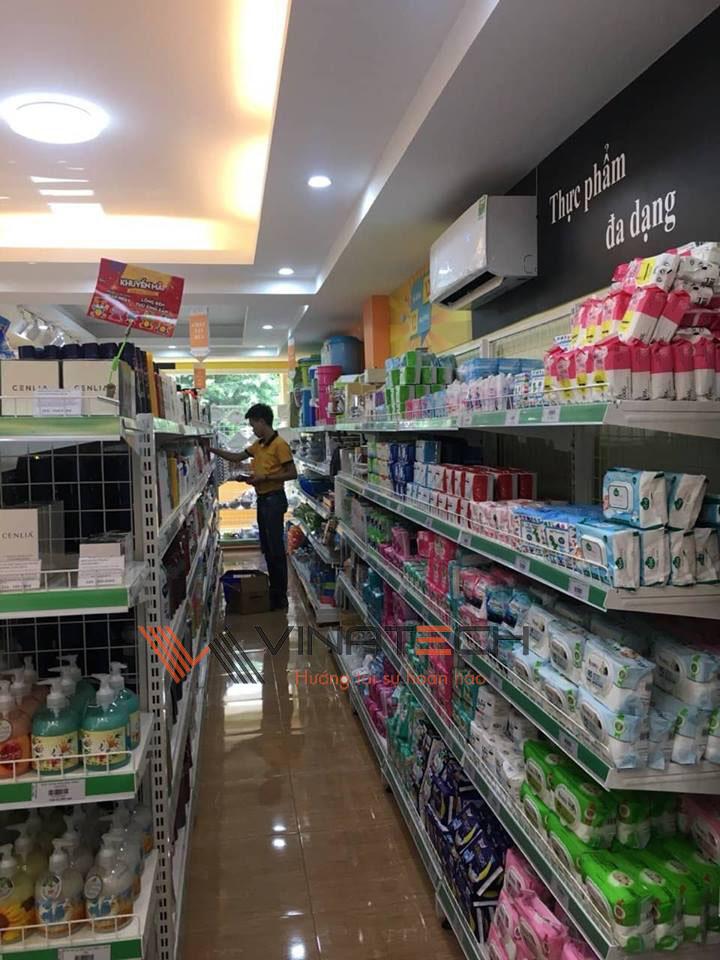
có một nam thanh niên đang kiểm tra hàng hoá ở một kệ hàng